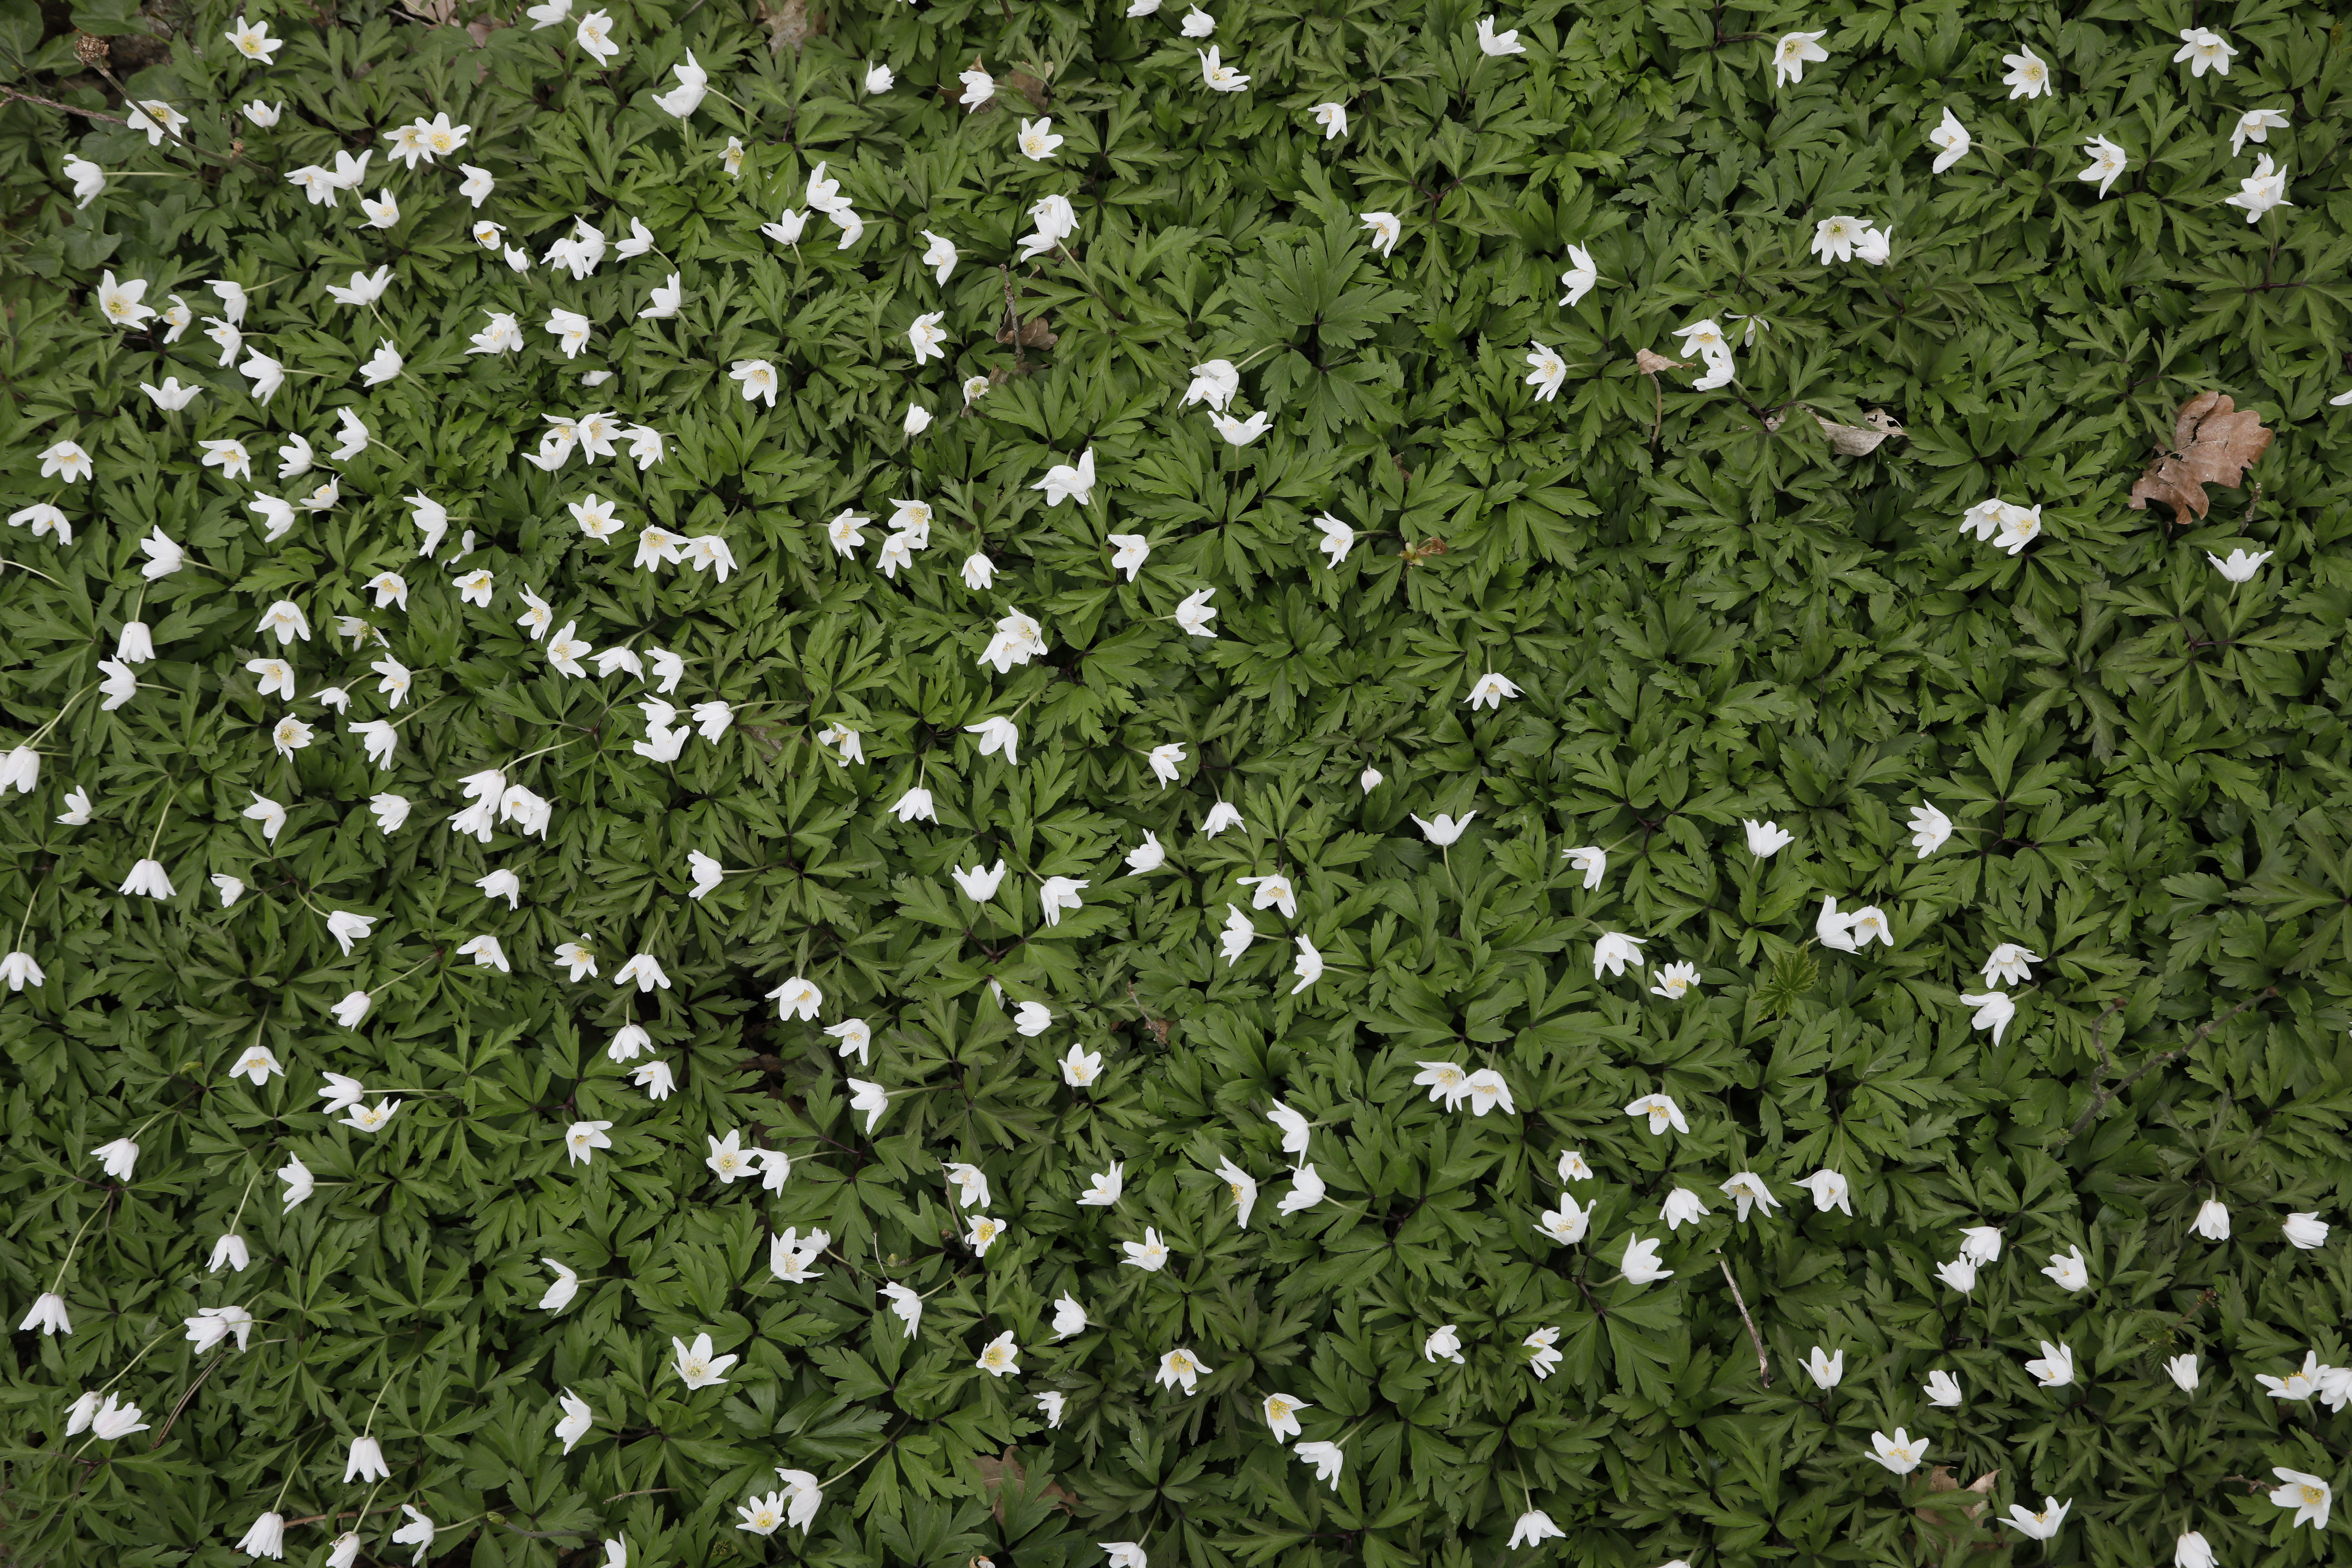
Plant species: Anemone nemorosa